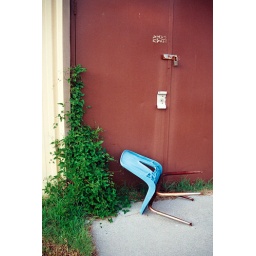
A blue chair in front of a building.